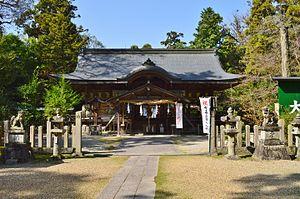
L'Ōyamato-jinja est un sanctuaire shinto situé à Tenri, préfecture de Nara au Japon.